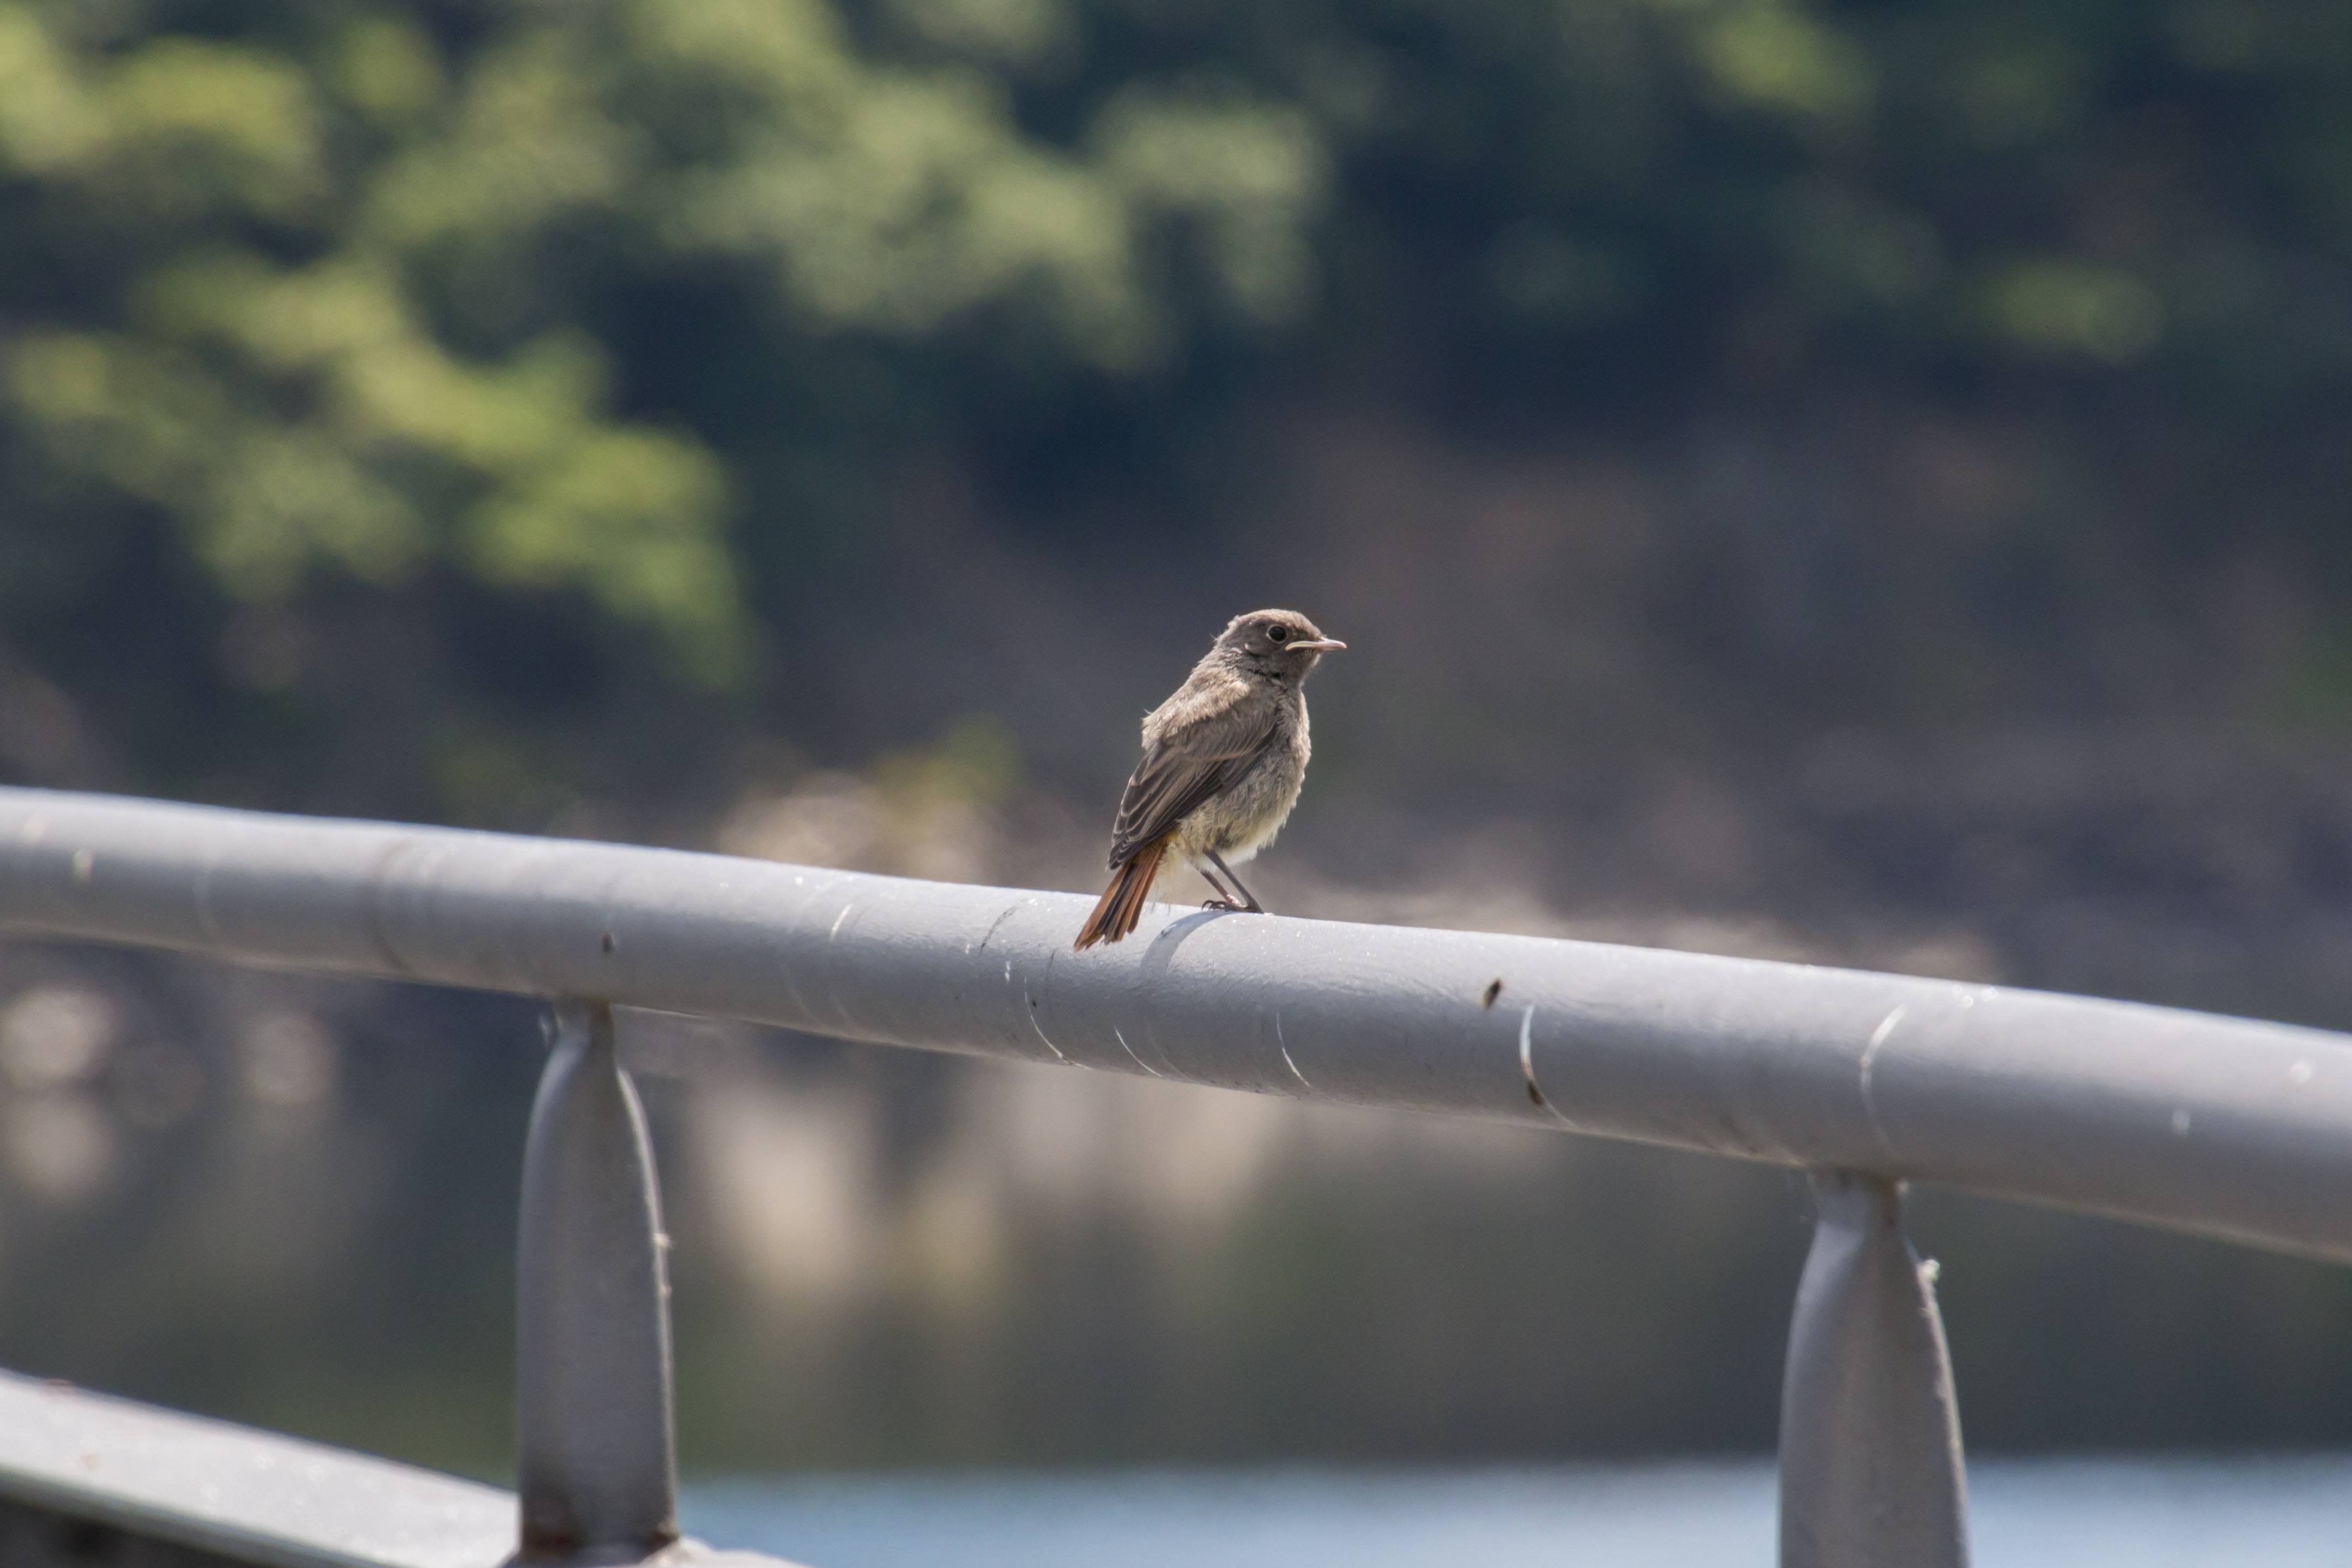
nature, branch, bird, wing, wildlife, beak, ivy, fauna, vertebrate, eifel, black redstart, phoenicurus ochruros, perching bird